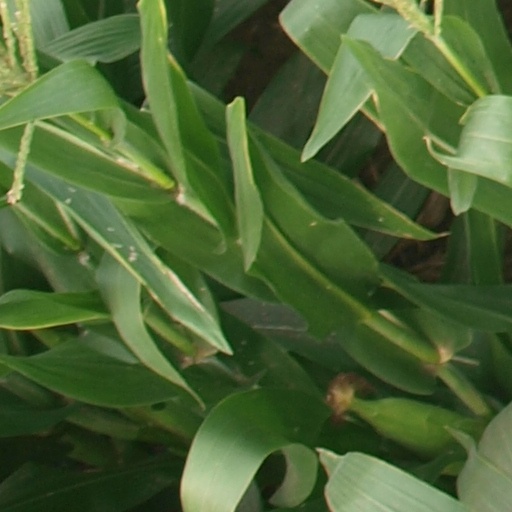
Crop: maize; corn